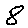
Label: 8